Autunite

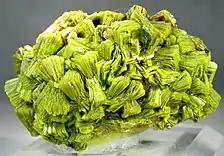
Autunite from Mount Kit Carson, Washington

Researchers found autunite inside the Daybreak Mine on Mount Kit Carson, Spokane, Washington (or sometimes referred to as "near Mount Spokane"), in "vugs, fractures, and shear zones in granitic rock". These areas showed signs of another phosphate, apatite, which may have helped lead to the formation of autunite, by providing a source of phosphate and lime. The formation may have occurred with the interaction of uranium leached from a separate deposit.